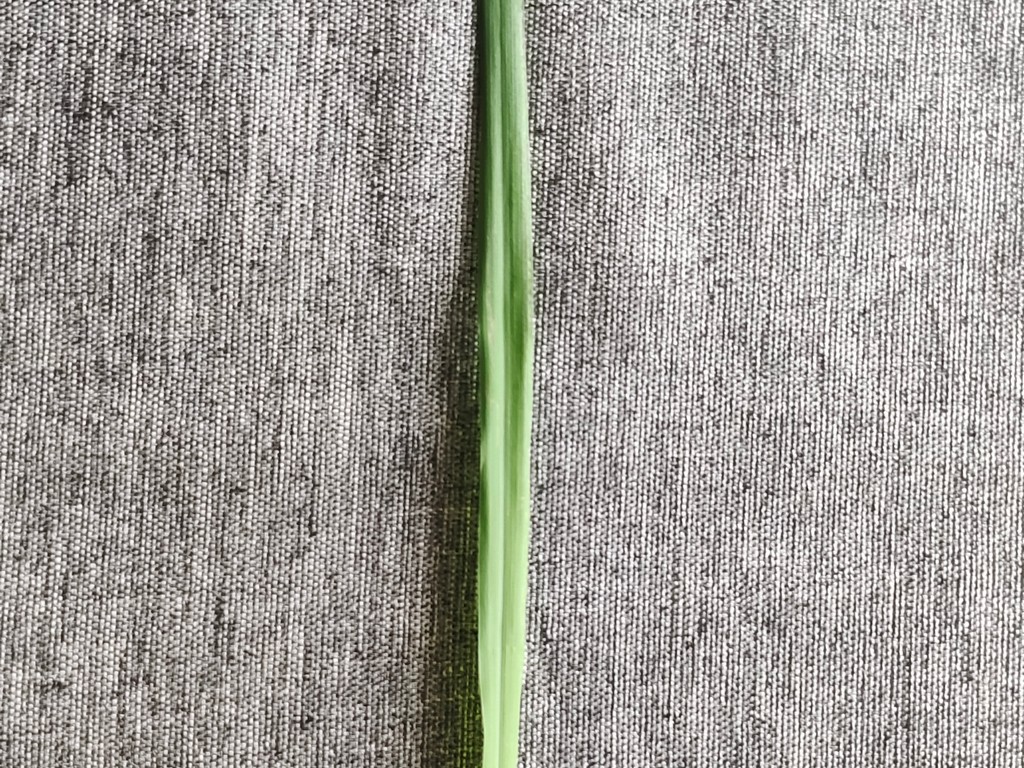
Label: Healthy